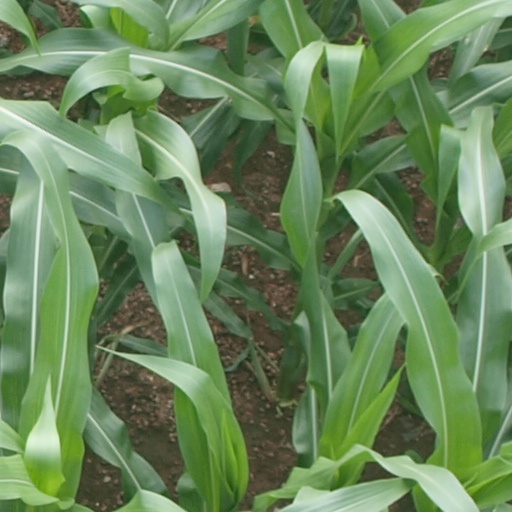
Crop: maize; corn